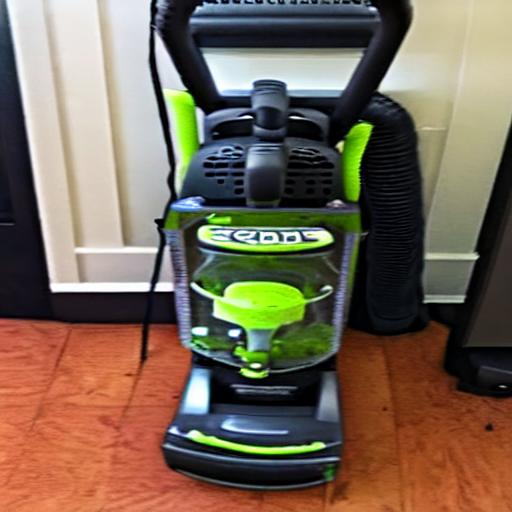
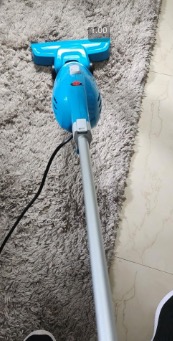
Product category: items_vacuum
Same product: no